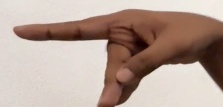
ASL sign: P